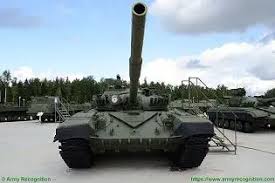
Label: Tank